The Exhibit of American Negroes

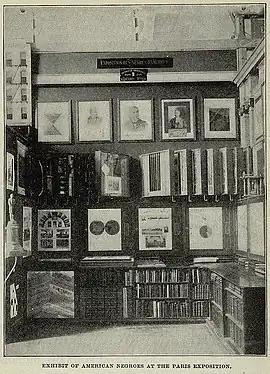
Photograph of the Exhibit of the American Negroes at the Paris Exposition, 1900

The Exhibit of American Negroes was a sociological display within the Palace of Social Economy at the 1900 World's Fair in Paris. The exhibit was a joint effort between Daniel Murray, the Assistant Librarian of Congress, Thomas J. Calloway, a lawyer and the primary organizer of the exhibit, and W. E. B. Du Bois. The goal of the exhibition was to demonstrate progress and commemorate the lives of African Americans at the turn of the century.